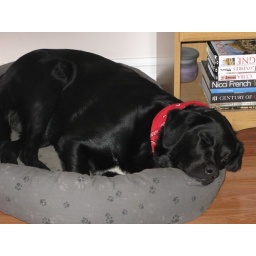
Happy sleeping in her bed